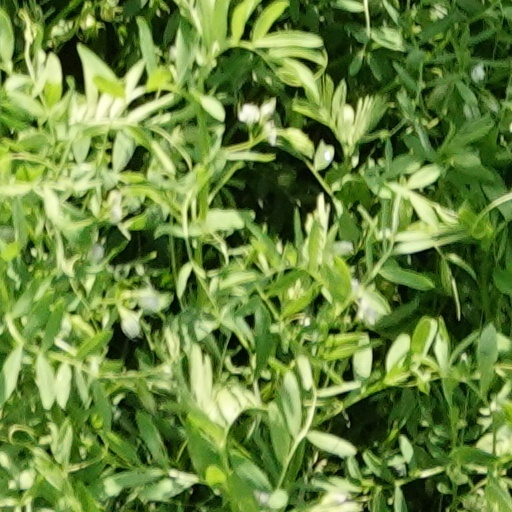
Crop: wheat